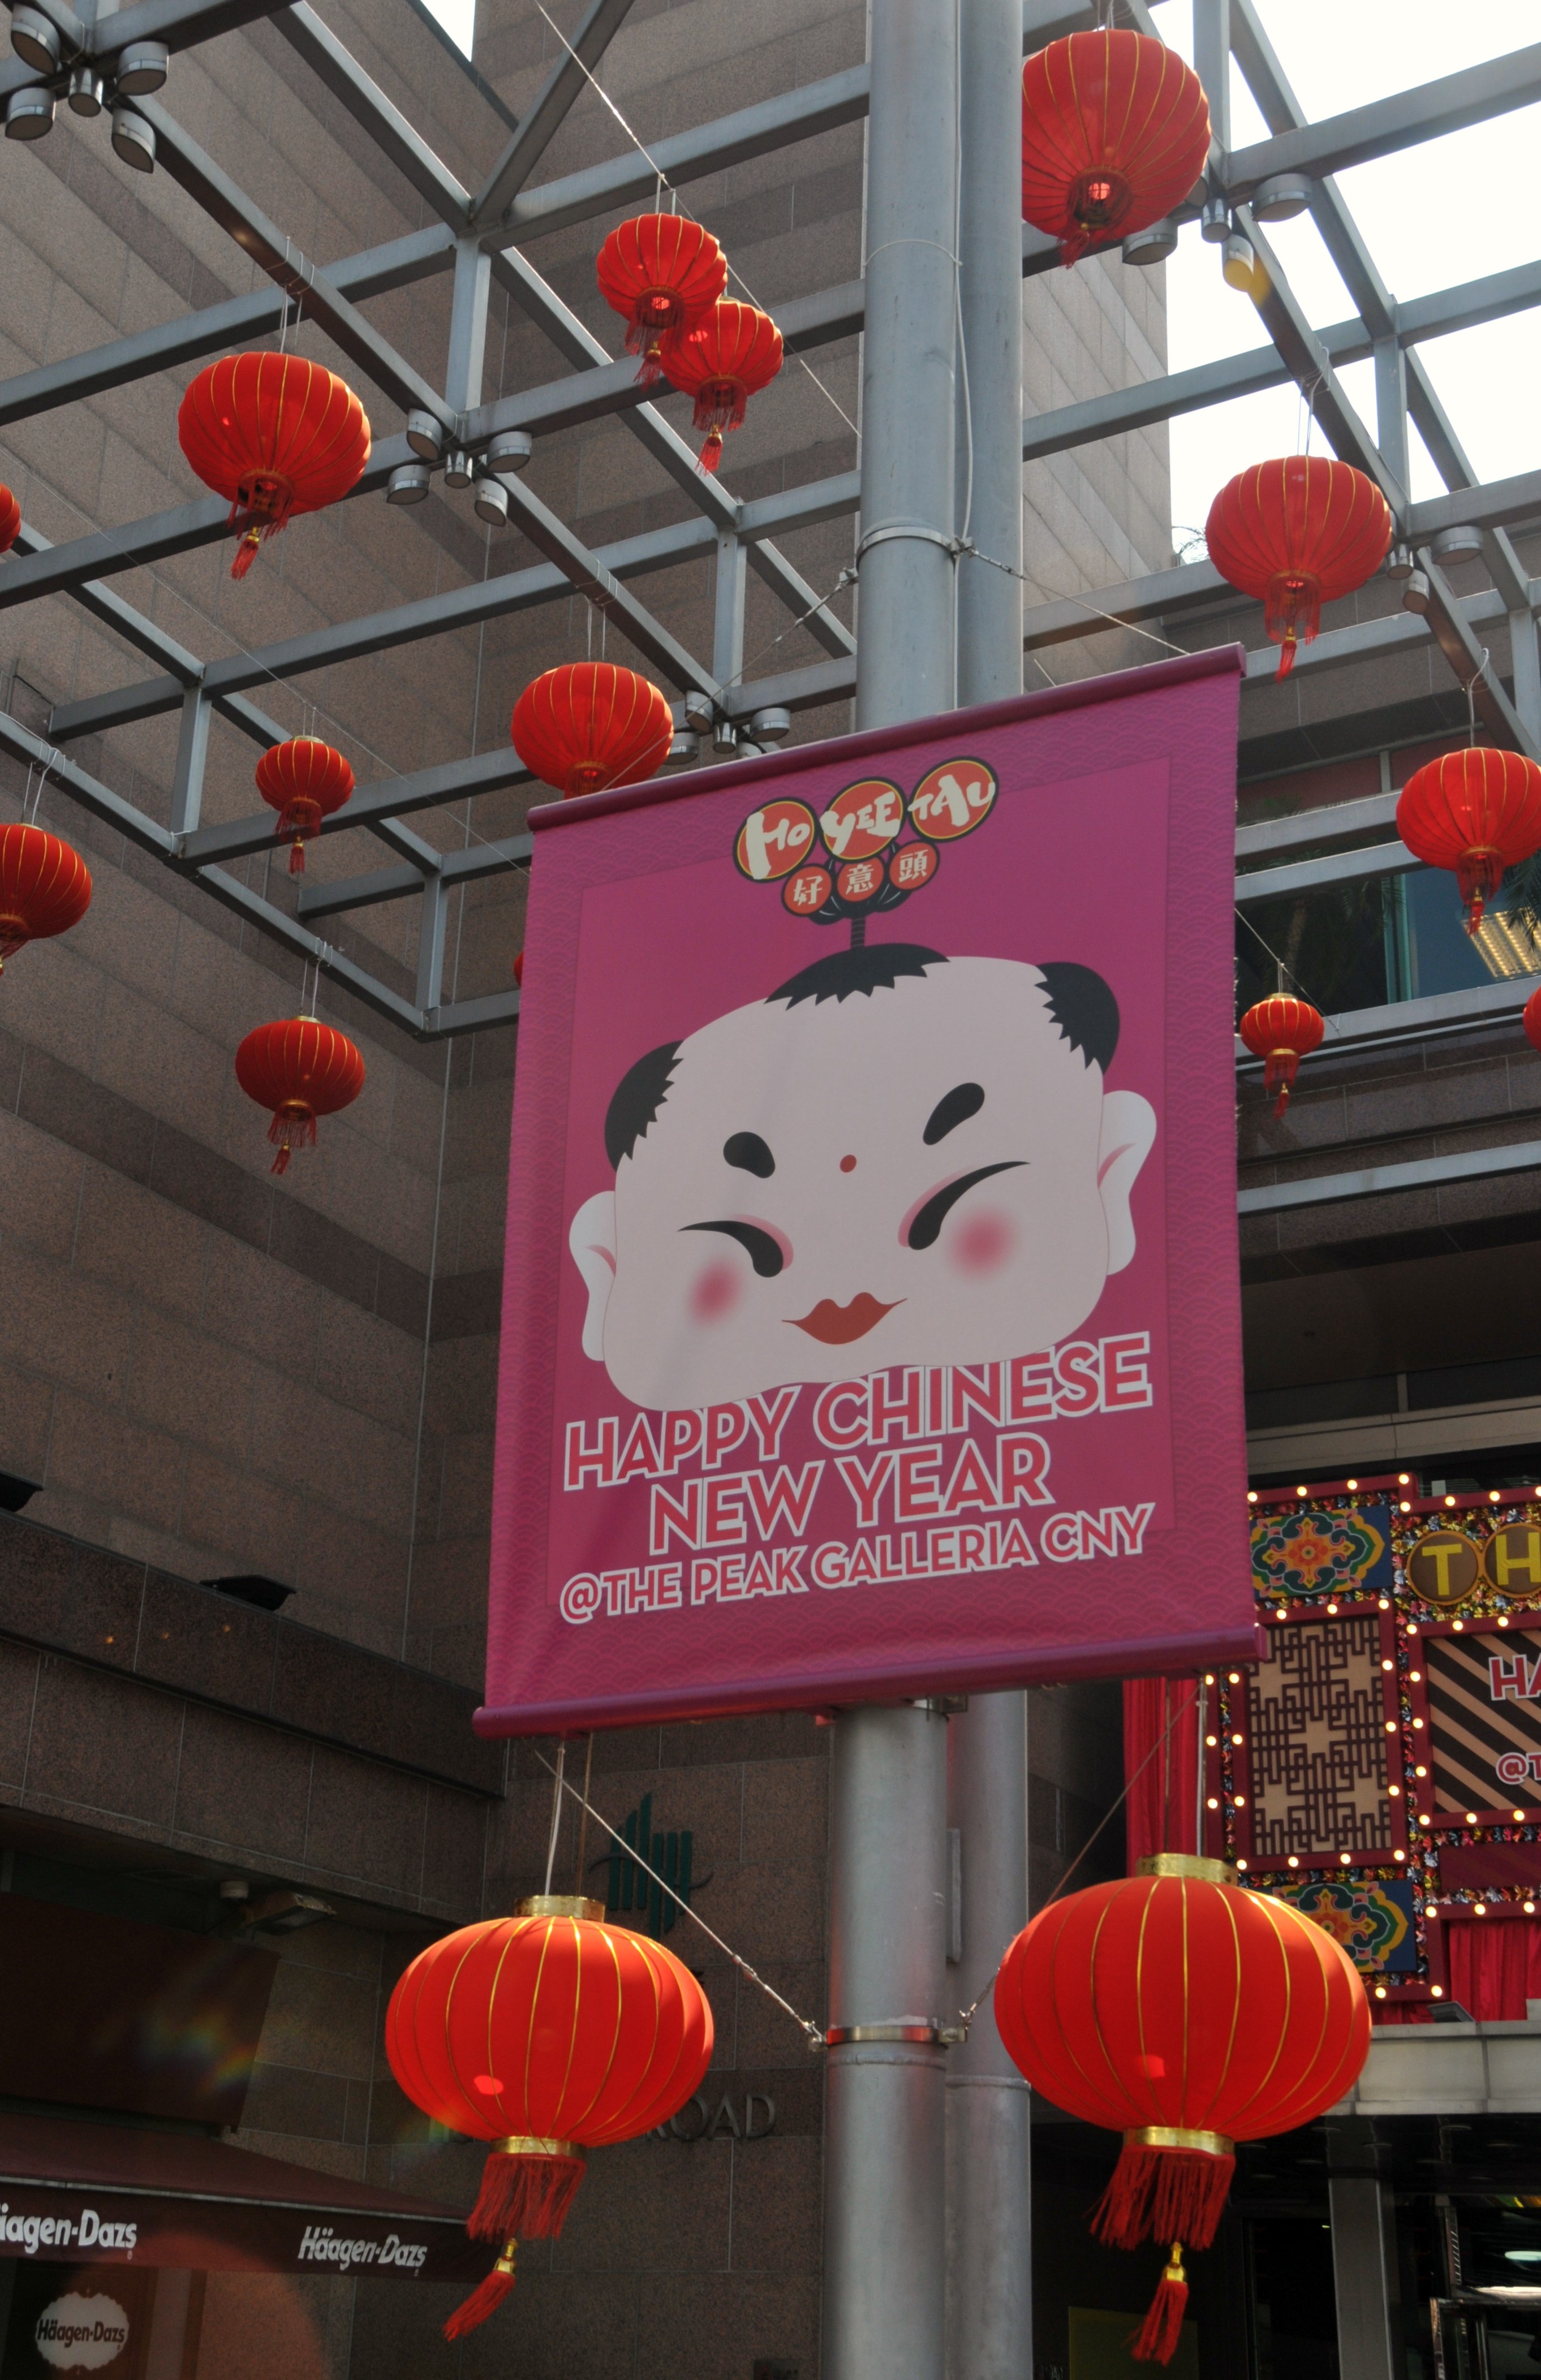
advertising, sign, red, color, signage, hongkong, china, chinese new year, display device